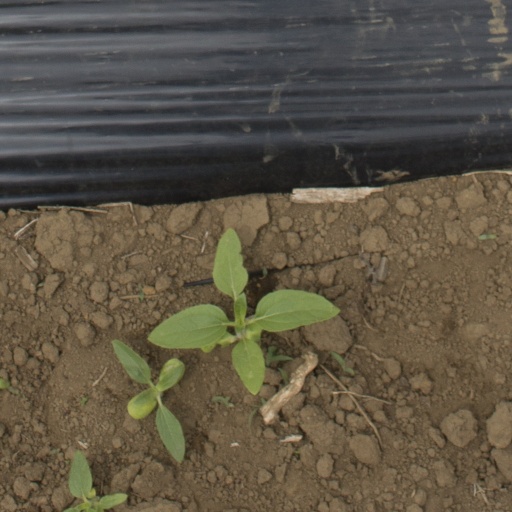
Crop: Jerusalem artichoke